National Register of Historic Places listings in Boston

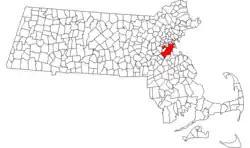
Location of Boston in Massachusetts

As a city with a long and rich history, Boston, Massachusetts naturally has a great many properties and districts listed on the National Register of Historic Places. There are 354 properties and districts listed on the National Register in Suffolk County, Massachusetts, including 59 National Historic Landmarks. The city of Boston is the location of 330 of these properties and districts, including 58 National Historic Landmarks. Properties and districts located in the county's other three municipalities are listed separately.